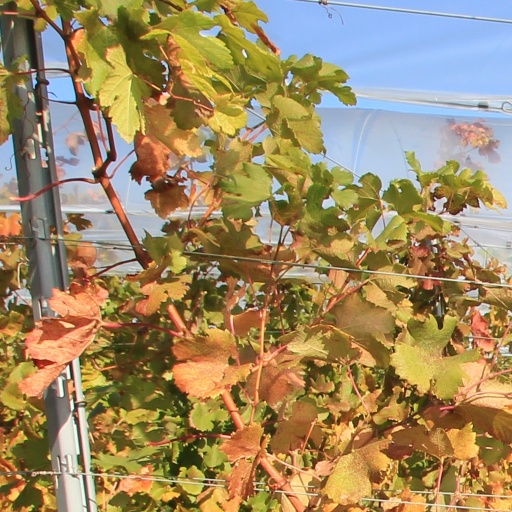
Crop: grape